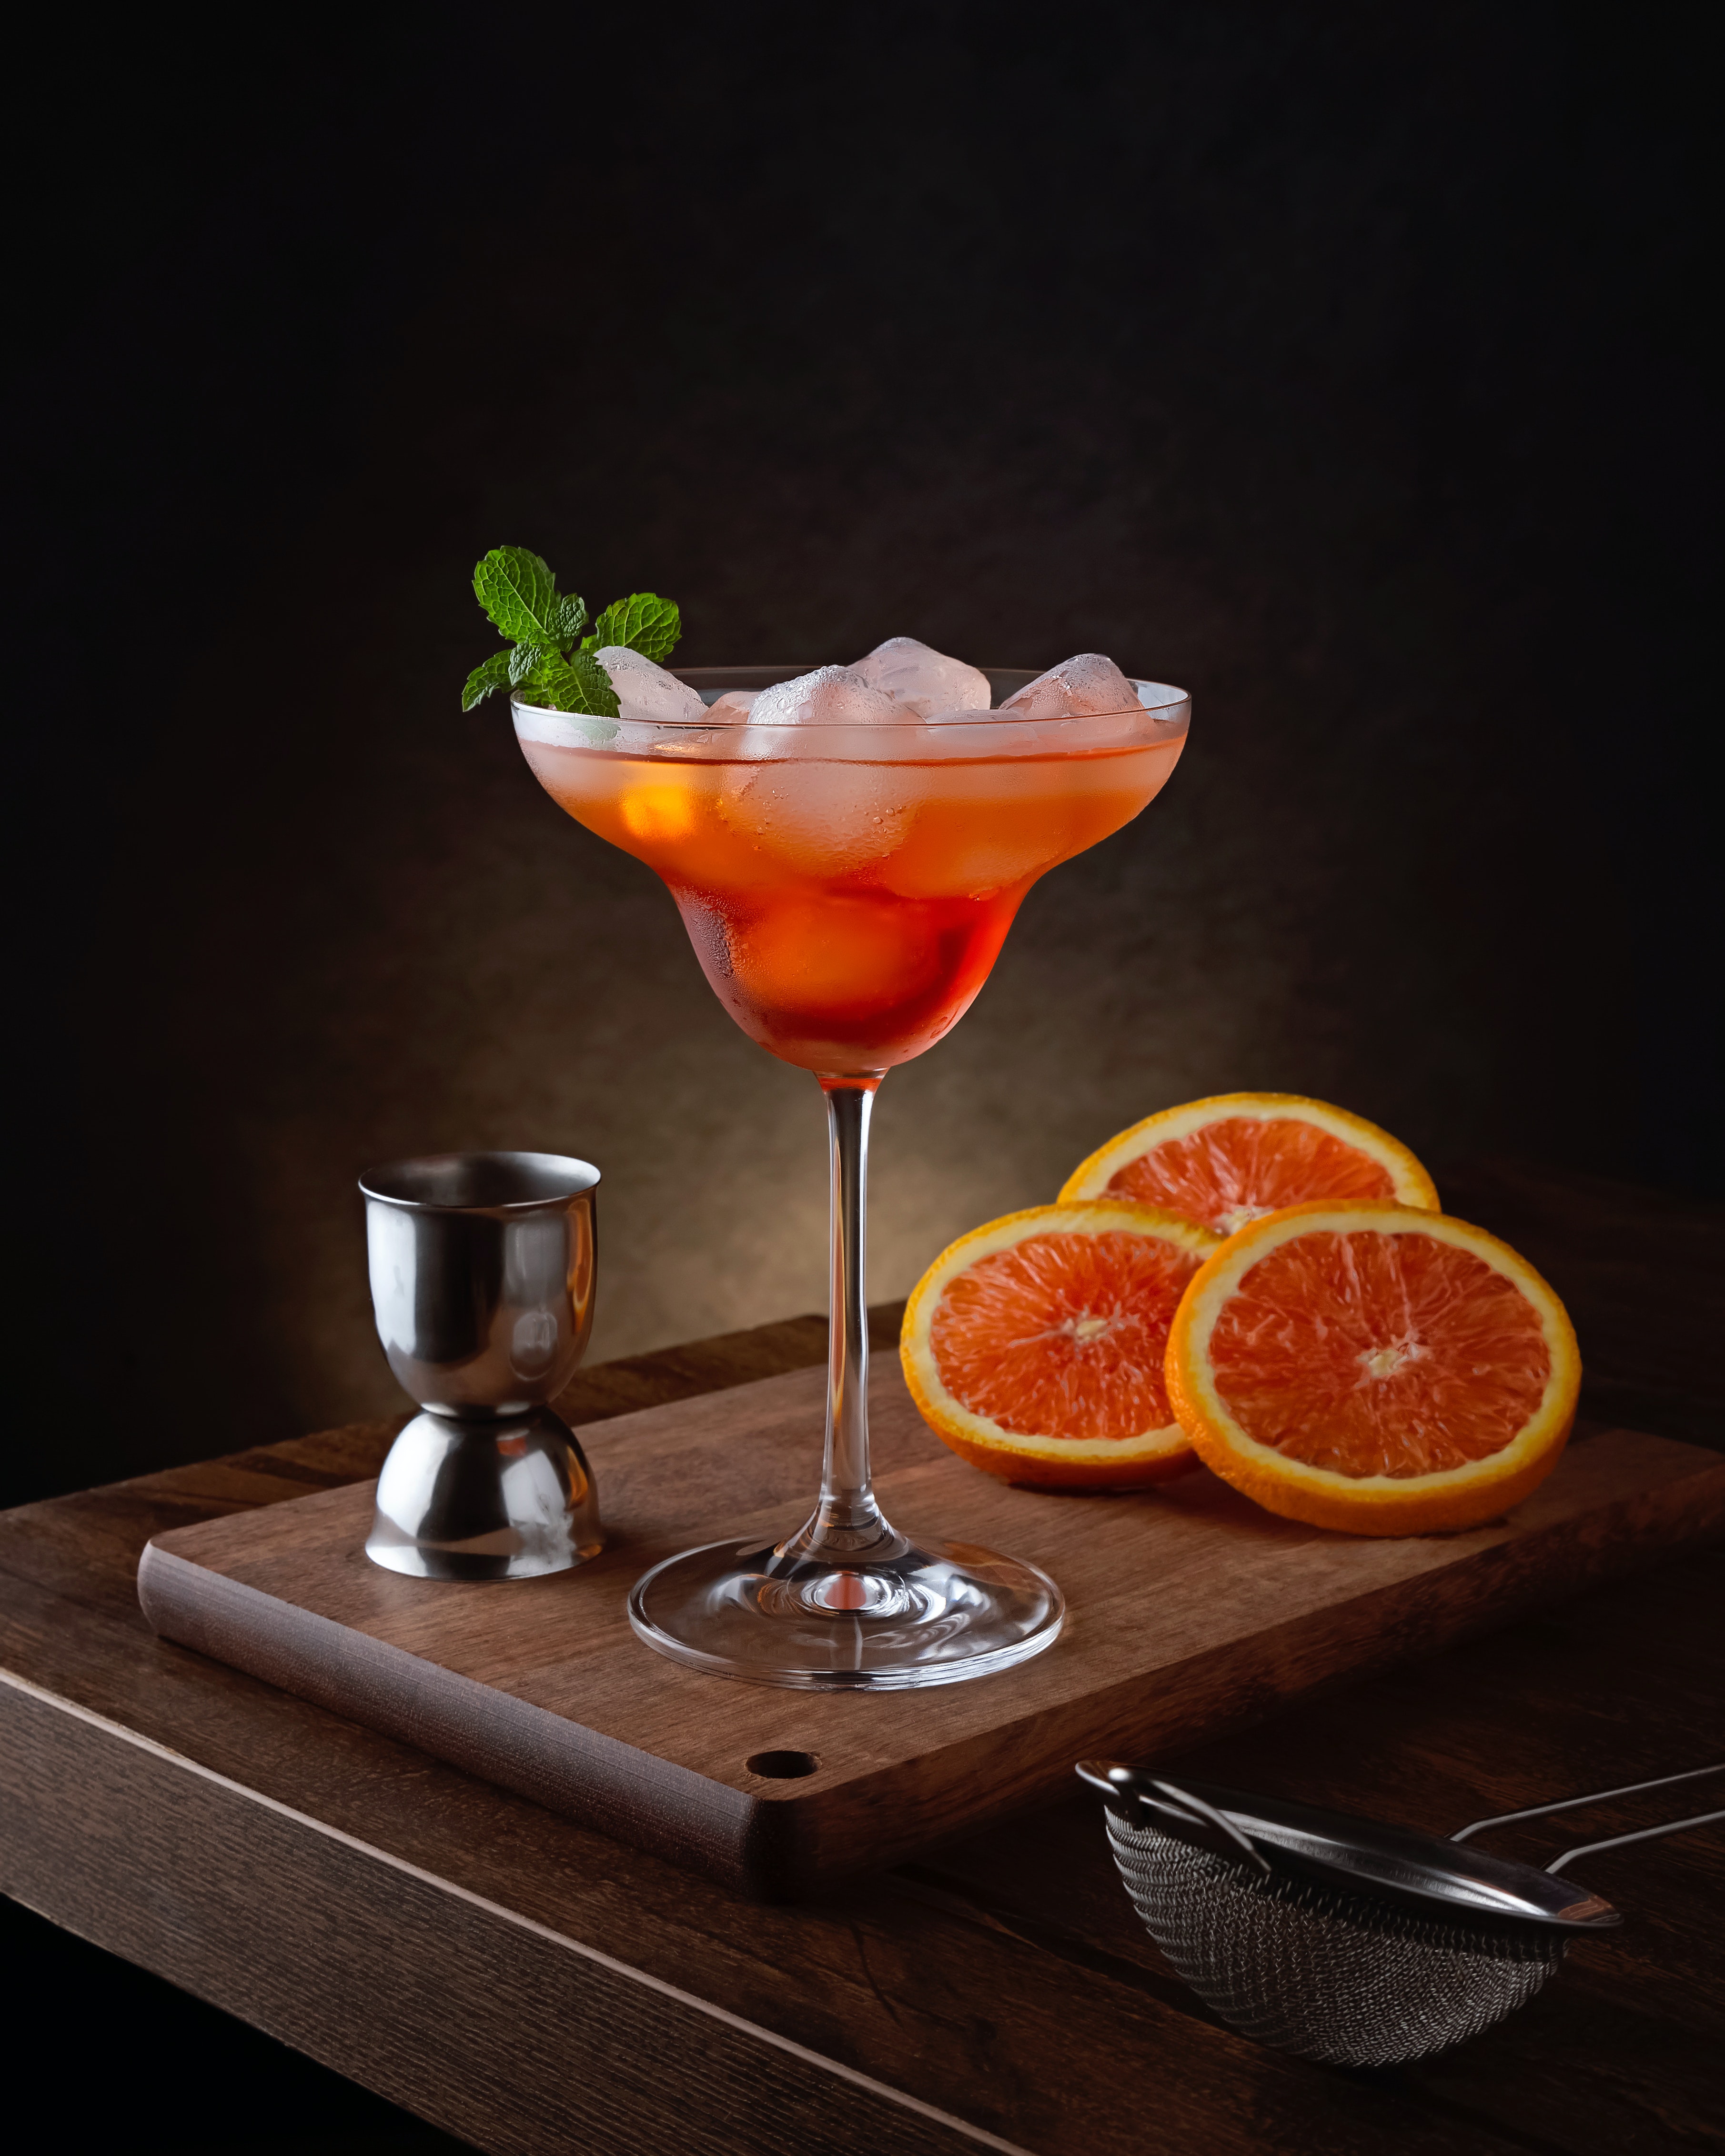
drink, food, tableware, Red russian, martini glass, cocktail, ingredient, stemware, clementine, juice, rob roy, drinkware, liquid, valencia orange, rose, cocktail garnish, cosmopolitan, citrus, classic cocktail, fruit, tangelo, Jack rose, alcoholic beverage, bacardi cocktail, cuisine, Pink gin, garnish, citric acid, barware, daiquiri, sidecar, lime, wine cocktail, distilled beverage, manhattan, woo woo, lemon, aperitif, glass, martini, sour, mandarin orange, Planter's punch, natural foods, negroni, wine glass, vermouth, zombie, paradise, produce, alcohol, spritzer, beer cocktail, sea breeze, mai tai, Aguas frescas, champagne stemware, dish, Corpse reviver, liqueur, bitter orange, grapefruit, americano, margarita, caipiroska, tangerine, still life photography, recipe, meyer lemon, coriander, punch